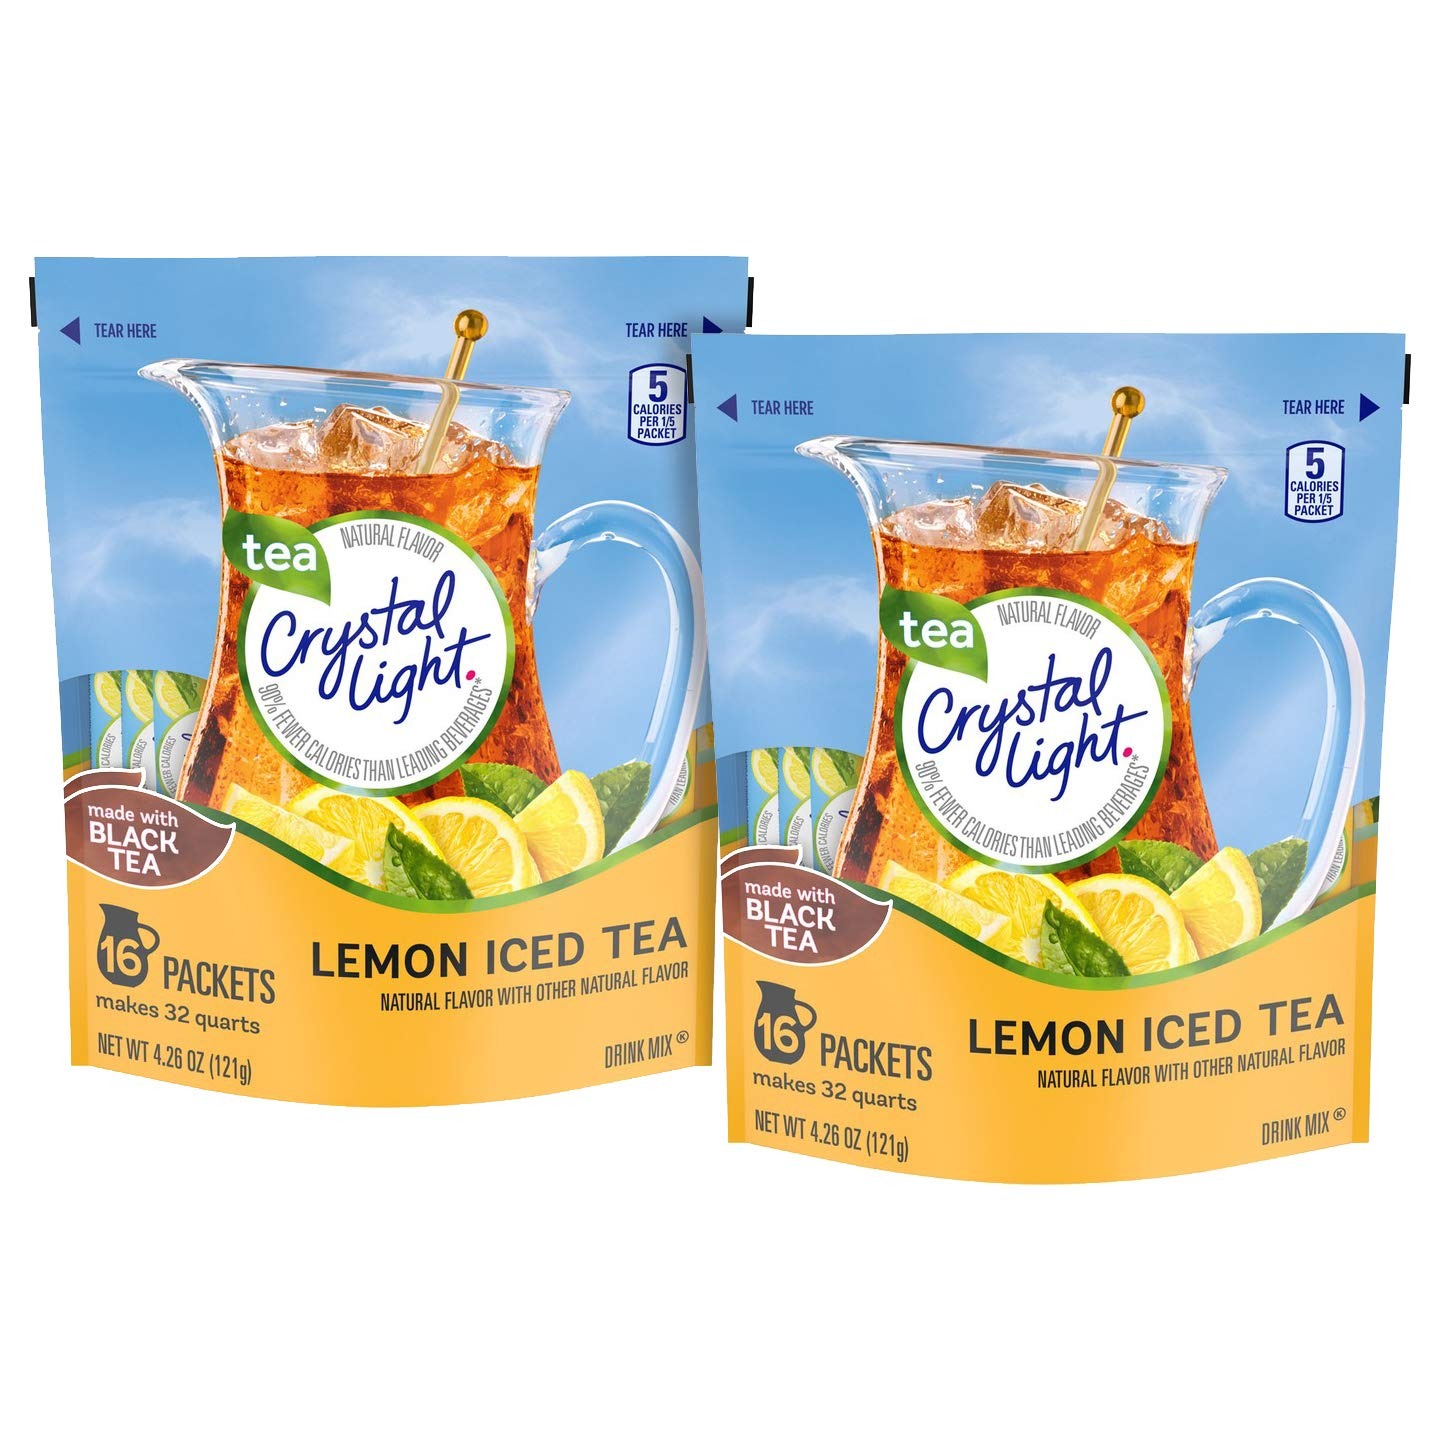
Item Name: Crystal Light Iced Tea Drink Mix - Lemon - 4.26 oz - 16 ct - 2 pk
Bullet Point: Crystal Light Ice Tea, Natural Lemon, 32 Count 2 Pack of 16ct,64 Quarts
Value: 8.52
Unit: Ounce

Price: 13.09